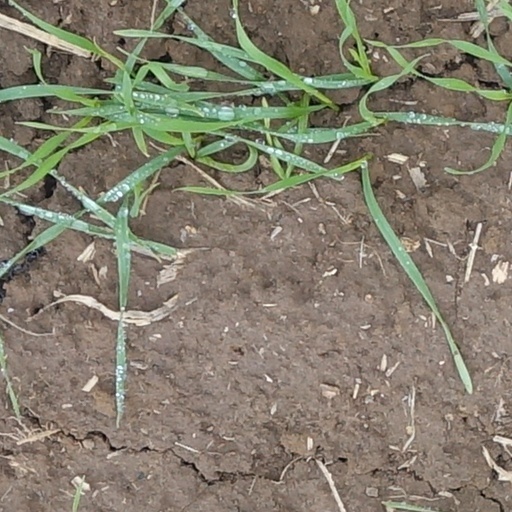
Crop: wheat